Beaver Valley, Delaware and Pennsylvania

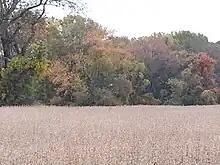
Fall foliage is the backdrop for a tawny field in Beaver Valley.

Roughly half of Beaver Valley lies in southeastern Pennsylvania in Concord and Chadds Ford Townships, in Delaware County, Pennsylvania. The other half is situated in northern Delaware in The Brandywine Hundred in New Castle County. The historic Brandywine River runs along Beaver Valley's western border and one of Pennsylvania and Delaware's most heavily traveled roads, Route 202, forms its eastern border. Much of Beaver Valley falls within the First State National Monument declared by President Obama in March 2013 (later redesignated the First State National Historical Park) and which represents Delaware County's and the state of Delaware's only representation in the National Park Service.